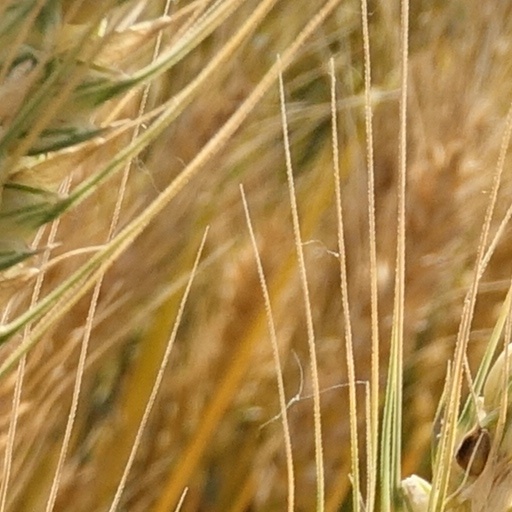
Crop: wheat